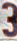
Number: 3